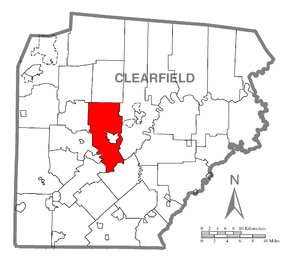
Pike Township est un township, situé au centre du comté de Clearfield, aux États-Unis. En 2010, il comptait une population de 2 311 habitants.